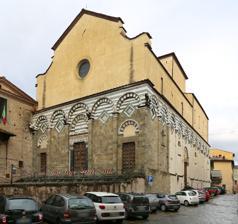
Building: San Pier Maggiore, Pistoia
Country: Italy
Year built: 1263
Exterior facade San Pier Maggiore in an 1865 canvas San Pier Maggiore is an originally Romanesque -style, former Roman Catholic church in Pistoia , region of Tuscany , Italy . The church is notable for polychrome decorations that partially decorate the ground floor of the exterior, similar to that see in the church San Giovanni Fuorcivitas . History Jesus Giving the Keys to St Peter above entrance portal A church here was putatively erected circa 798 by a Lombard patron, by the name of either Ratperto di Guinichisio or Retnato di Guillichisio. It came to be under the ownership of an order of Benedictine nuns, and later Franciscans.  In underwent a few expansions and refurbishment, a major restoration in 1263, from when the Romanesque exterior derives. The central portal's architrave is attributed to the workshop of Guido da Como , and depicts a "Jesus Giving the Keys to St Peter, with the Virgin and the Apostles". The façade has maintained the original Romanesque appearance, and, like the nearby church of San Bartolomeo in Pantano , is divided into five compartments with bichrome decoration. In 1640, under Jesuit ownership, the interior was largely restored and enriched with Baroque-style decorations. Today the church is deconsecrated, the interior artwork has been moved, and the former convent now houses a State Institute of Arts, the Liceo Artistico Petrocchi . In the matronaeum are exhibited work by the Pistoiese sculptor Andrea Lippi . Of historical interest is that a newly appointed bishop to Pistoia, arriving to town via Porta Lucchese, in a ceremony in this church, would have a mystical marriage to the abbess of the Benedictine convent, and then move to the cathedral to take his post. Notes Wikimedia Commons has media related to San Pier Maggiore (Pistoia) .